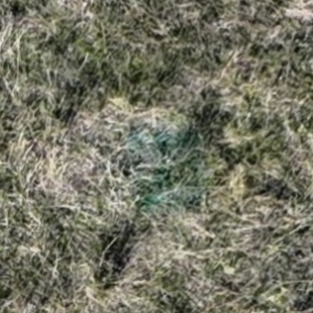
Month: october
Dye color: blue
Dye concentration: low